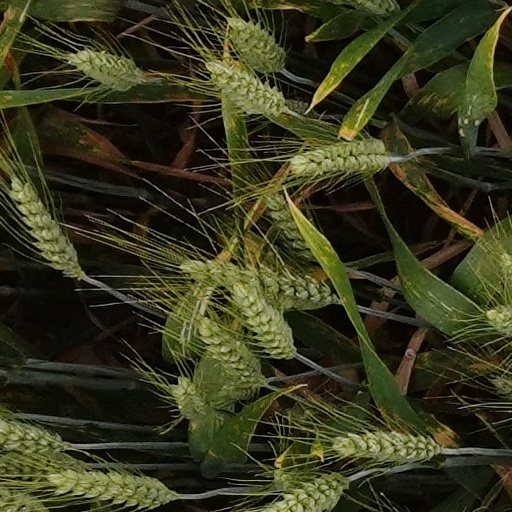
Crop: wheat